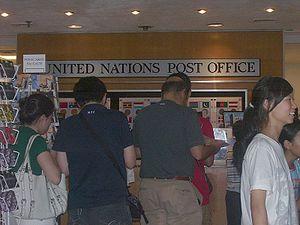
L’Administration postale des Nations unies est l’organisme des Nations unies qui prend en charge l’expédition du courrier de cet organisme international à partir de trois bureaux aux sièges de l’ONU à New York, Genève et Vienne.